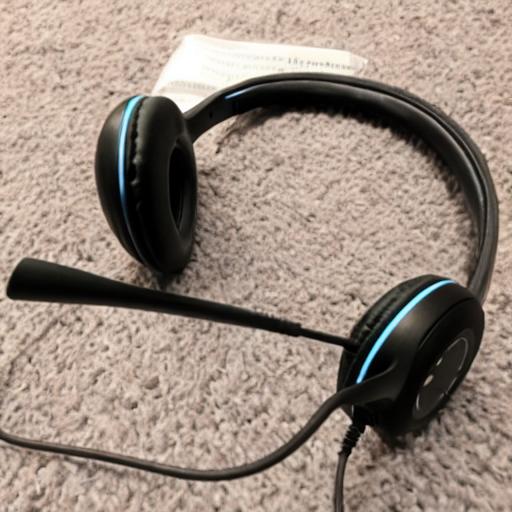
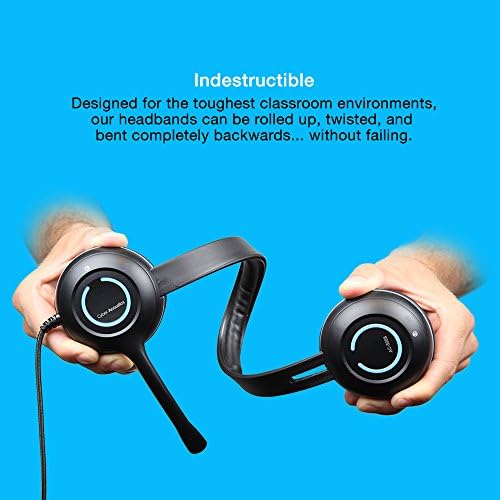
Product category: headphones
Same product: no